Pinnaspis

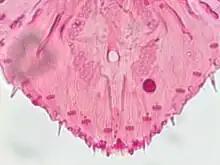
Pygidium of "Pinnaspis buxi" illustrates medial zygosis and macroduct shape.

In this genus the median lobes are parallel and united by a medial zygosis. Two-barred macroducts, a bi-lobed or absent second lobe, and gland spines, rather than fringed plates between pygidial lobes, and lobed pre-pygidial abdominal segments are characteristic of "Pinnaspis".